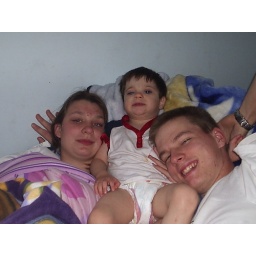
3 monkeys in a bed